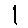
Label: 1